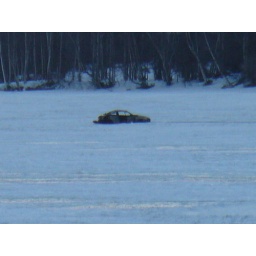
Abandoned car on the lake in front of the Wasilla Best Western.